Bastionder

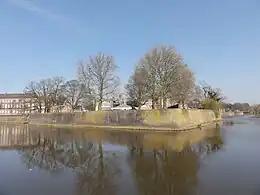
Bastion Oranje

At the time Bastion Oranje was a polygonal bastion much like the others, except that its name referred to the city's new masters. The walls were two meters thick, and the bastion was built to mount heavy artillery. It was built around the old medieval tower; though this practice was not unusual at the time, few examples still survive today. Later, the bastion would serve as the base for a windmill, a very common feature of city walls. In the early nineteenth century, an oil mill and floor factory with a 65-hp steam engine were built on the bastion.